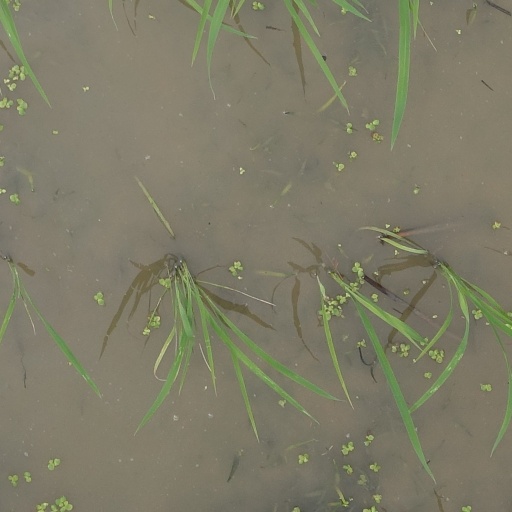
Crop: rice